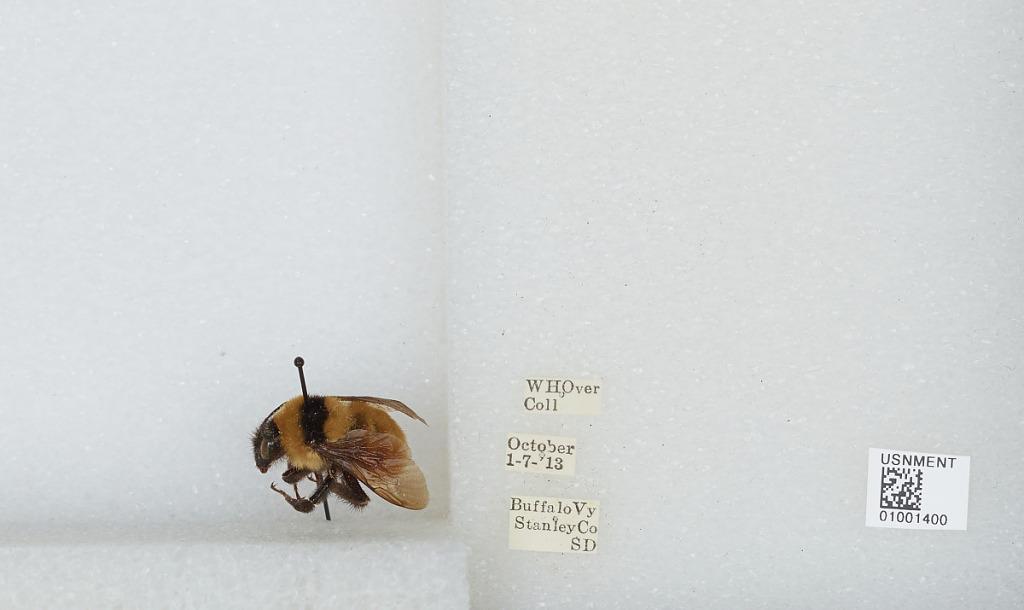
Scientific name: Bombus (Fervidobombus) fervidus fervidus (Fabricius)
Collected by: W. Over
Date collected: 1913-10-1
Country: United States
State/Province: South Dakota
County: Stanley
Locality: Buffalo Valley